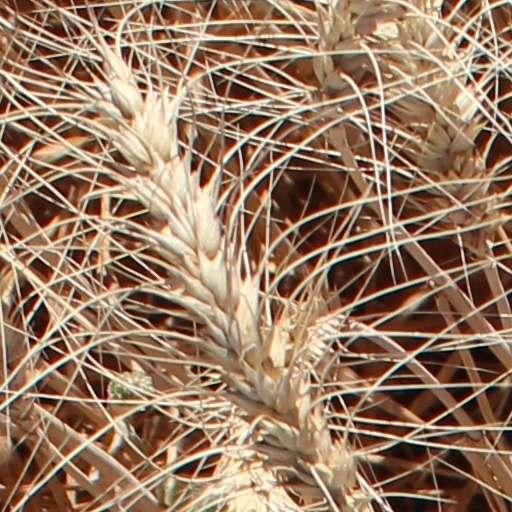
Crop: wheat